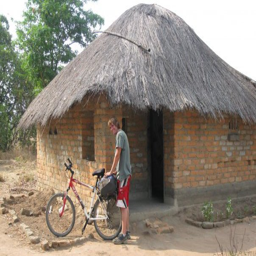
person arriving back to his house after a long bike ride